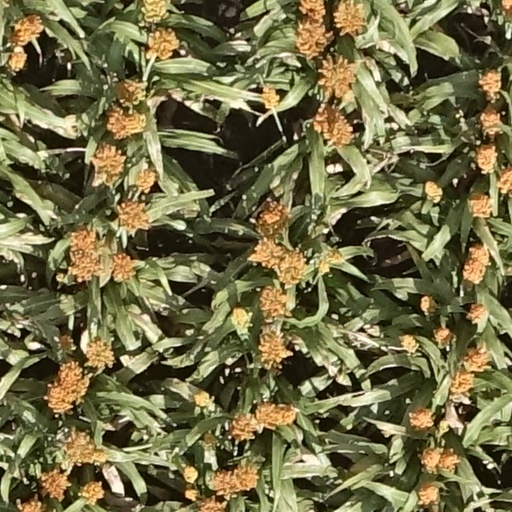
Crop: sorghum